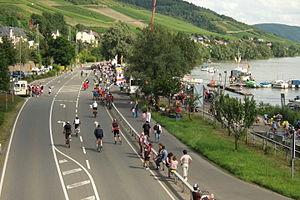
Tal toTal – Autofreies Rheintal est un grand événement qui, depuis 1992, a lieu le dernier dimanche de juin dans la vallée du Rhin moyen. Pendant l'événement, les routes B 42 et B 9 sont verrouillées pour tout trafic automobile. Le blocage s'effectue entre 10 h et 18 h. Pendant ce temps, les deux routes sont exclusivement réservées au trafic non motorisé.